Maritime history of Europe

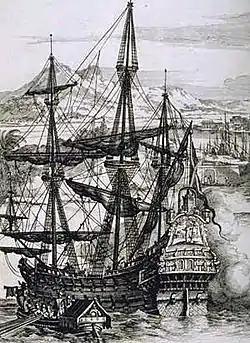
A Spanish galleon

Christopher Columbus set sail in "Santa Maria" on what is probably history's most well known voyage of discovery on August 3, 1492. Leaving from the town of Palos, in southern Spain, Columbus headed west. After a brief stop in the Canary Islands for provisions and repairs, he set out for Asia. He reached San Salvador first, it is believed, (easternmost of the Bahamas) in October, and then sailed past Cuba and Hispaniola, still searching for Asia. He returned home in 1493 to a hero's welcome, and within six months had 1,500 men and 17 vessels at his command.